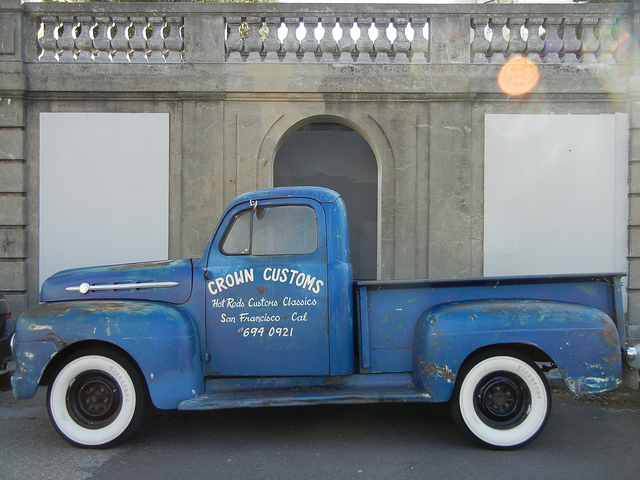
An old blue truck pared on the side of the street.

A vintage blue truck parked in front of building.

An old blue truck with the name "Crown Customs" sits in front of a building.

A very old, blue truck parked on the side of a road.